John Wesley Powell

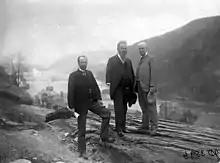
Charles Doolittle Walcott, John Wesley Powell, and Sir Archibald Geikie on a geological field excursion to Harpers Ferry, West Virginia, May 1897.

Powell studied at Illinois College, Illinois Institute (which would later become Wheaton College), and Oberlin College, over a period of seven years while teaching, but was unable to attain his degree. While there, he was a member of Sigma Pi Literary Society.